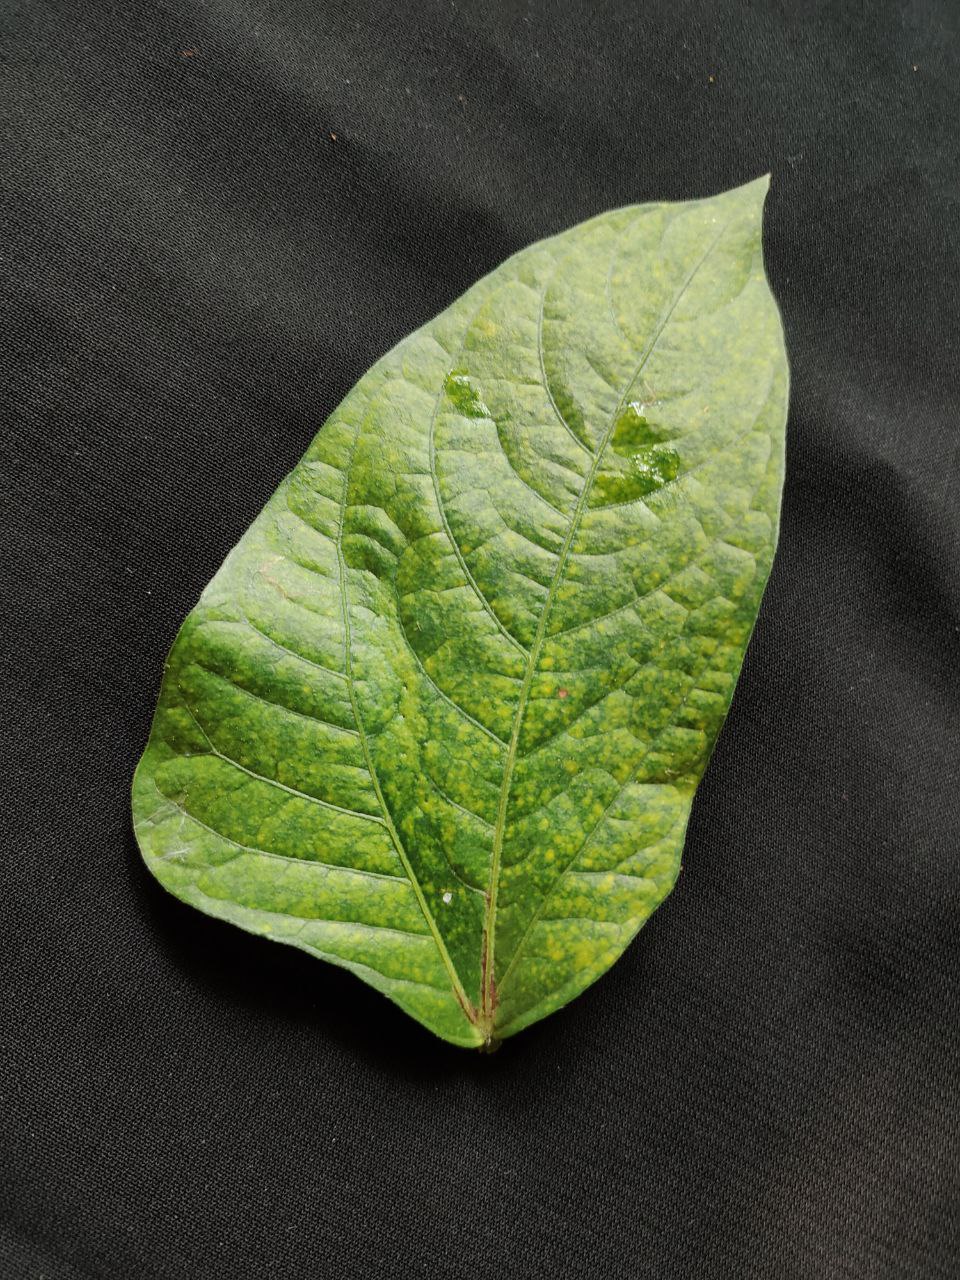
Crop: cowpea
Leaf condition: Mosaic Virus